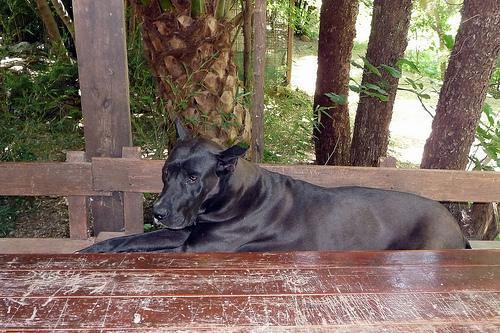
Great_Dane